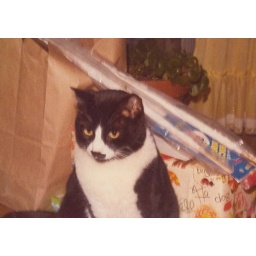
197_ Groucho (Marx) the cat at the house on Magnolia Road near Nederland 3